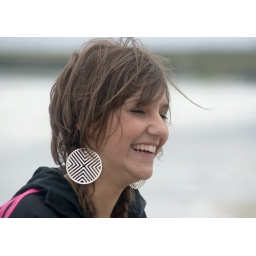
This beauty was spotted walking on Keel strand in Achill